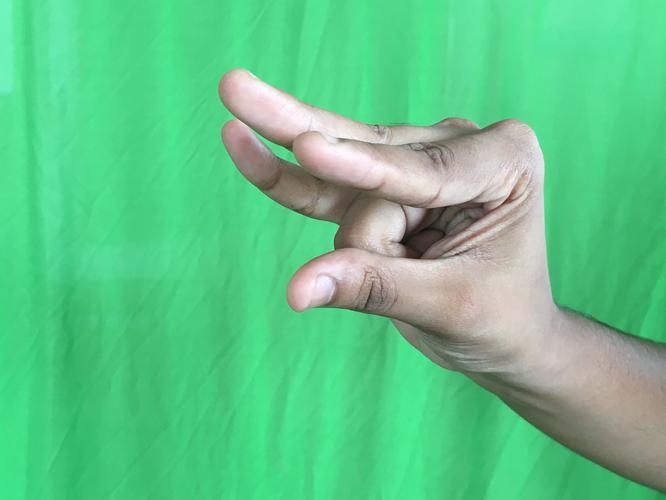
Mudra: Kangulam
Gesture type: single_hand